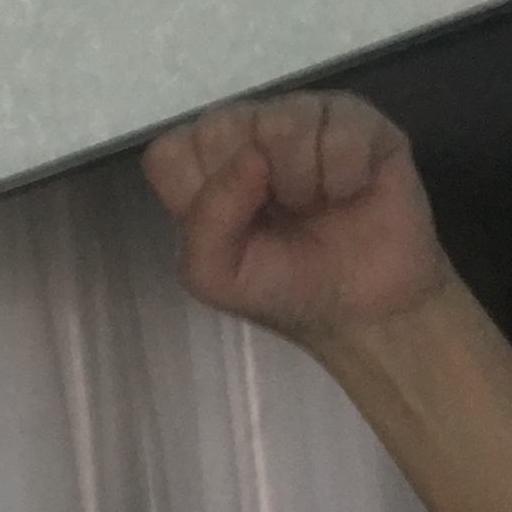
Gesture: fist